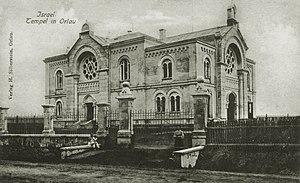
La synagogue d'Orlau ou synagogue d'Orlová, construite selon les plans de l'architecte Jakob Gartner a été inaugurée en 1905 et détruite par les nazis à l'automne 1939 au début de la Seconde Guerre mondiale.